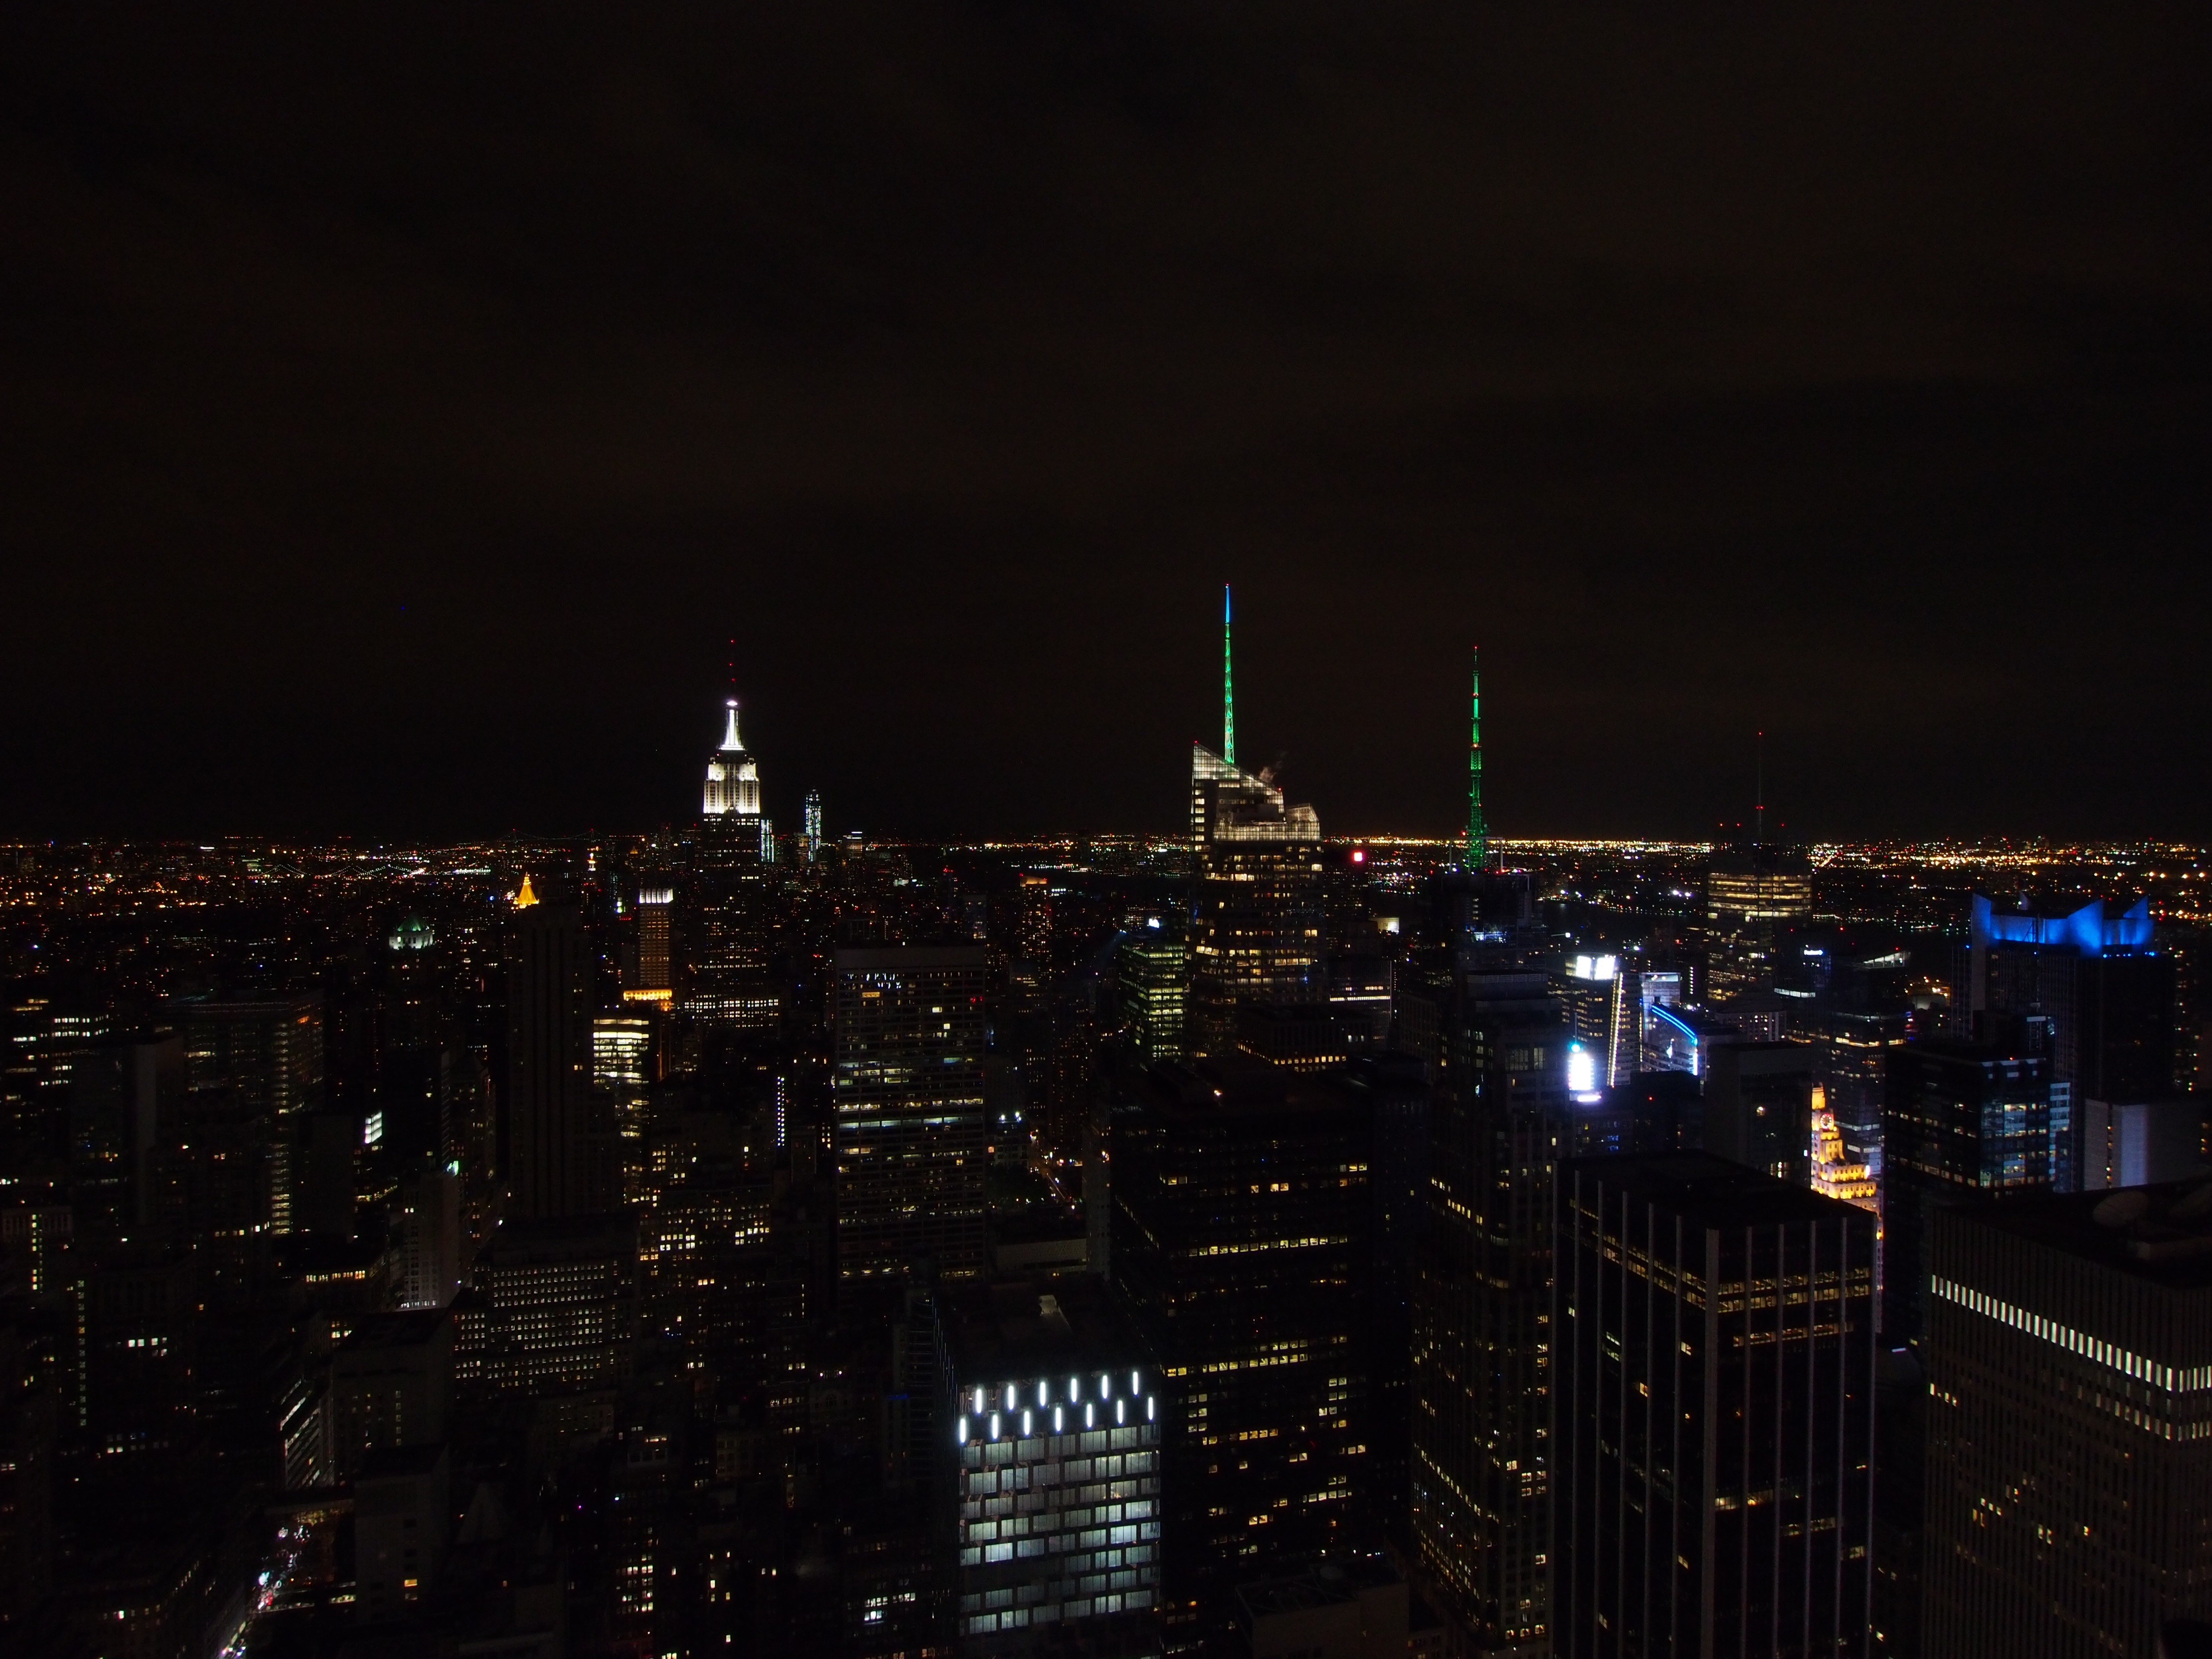
horizon, light, skyline, night, city, skyscraper, cityscape, downtown, dusk, evening, reflection, darkness, metropolis, urban area, human settlement, atmosphere of earth, metropolitan area